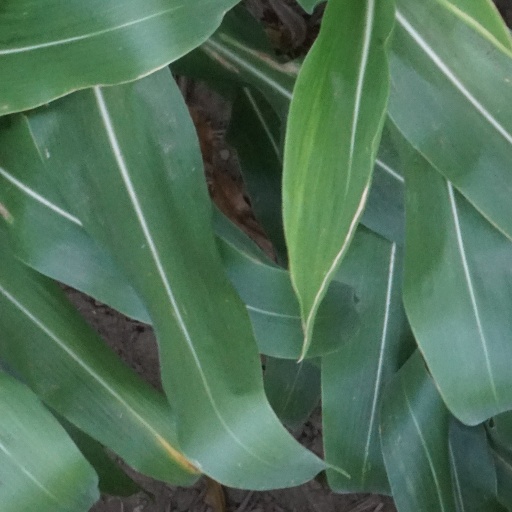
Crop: maize; corn